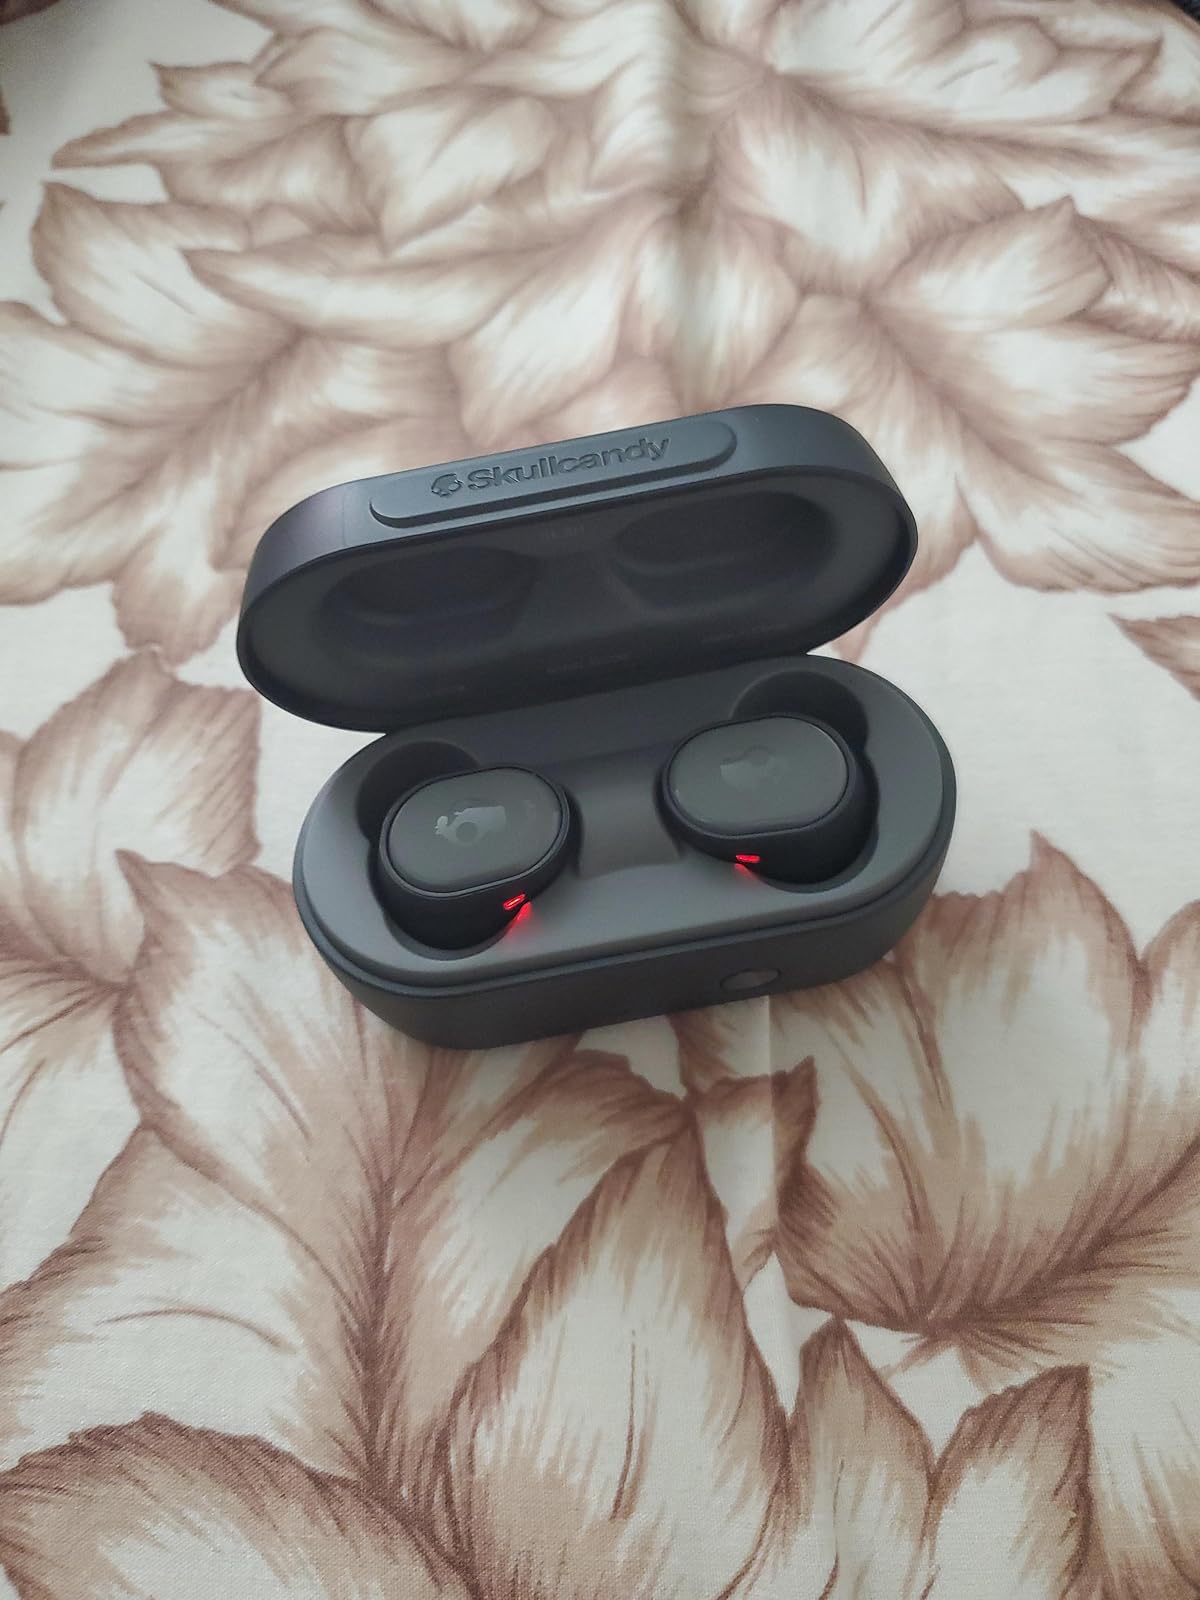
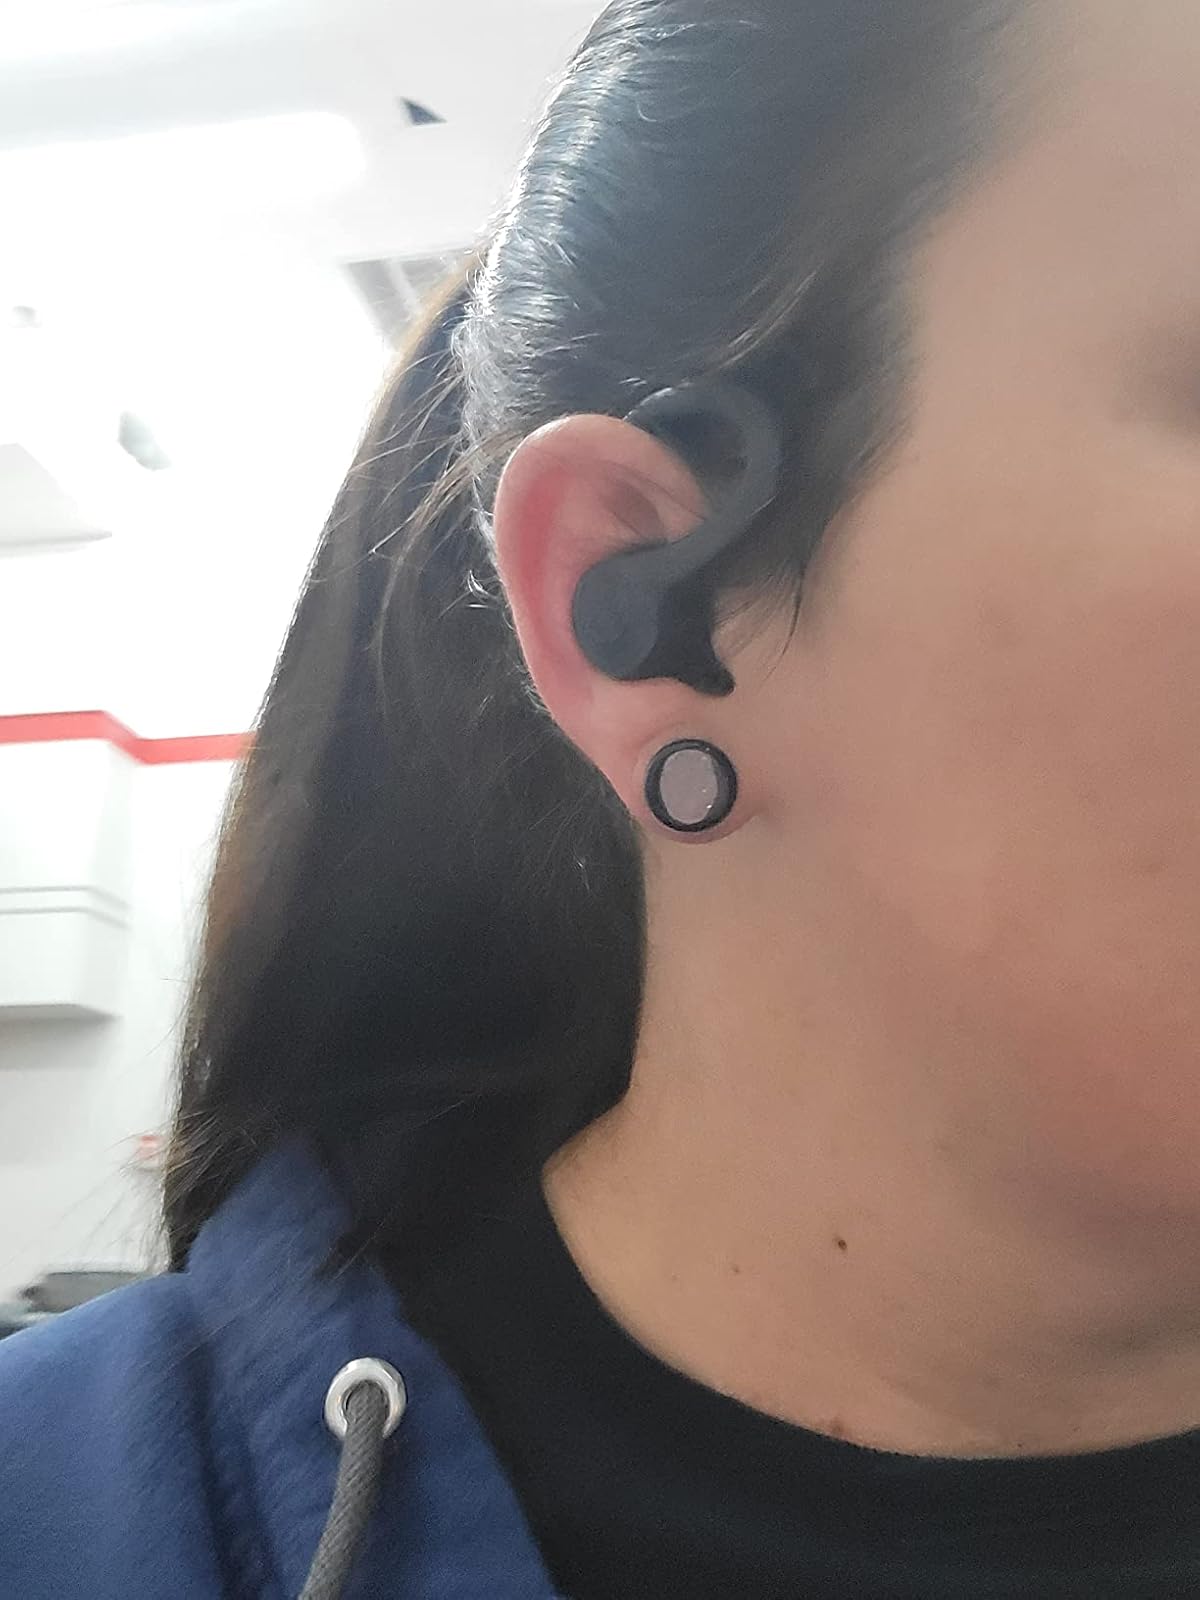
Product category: earbuds
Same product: no